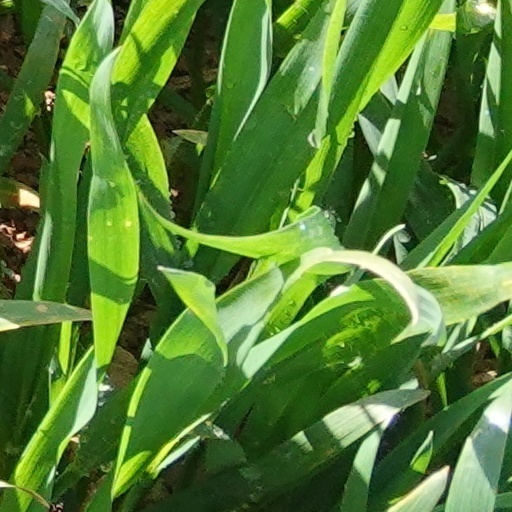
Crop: wheat